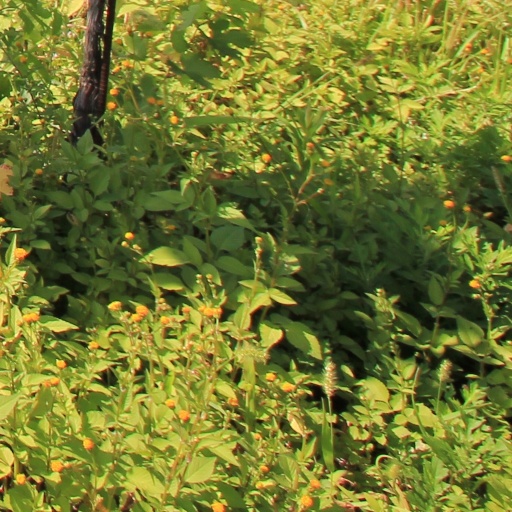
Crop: grape